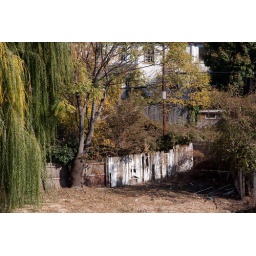
Weeping willow tree and old wooden fence in Red Hook, Brooklyn, New York